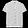
Label: Shirt